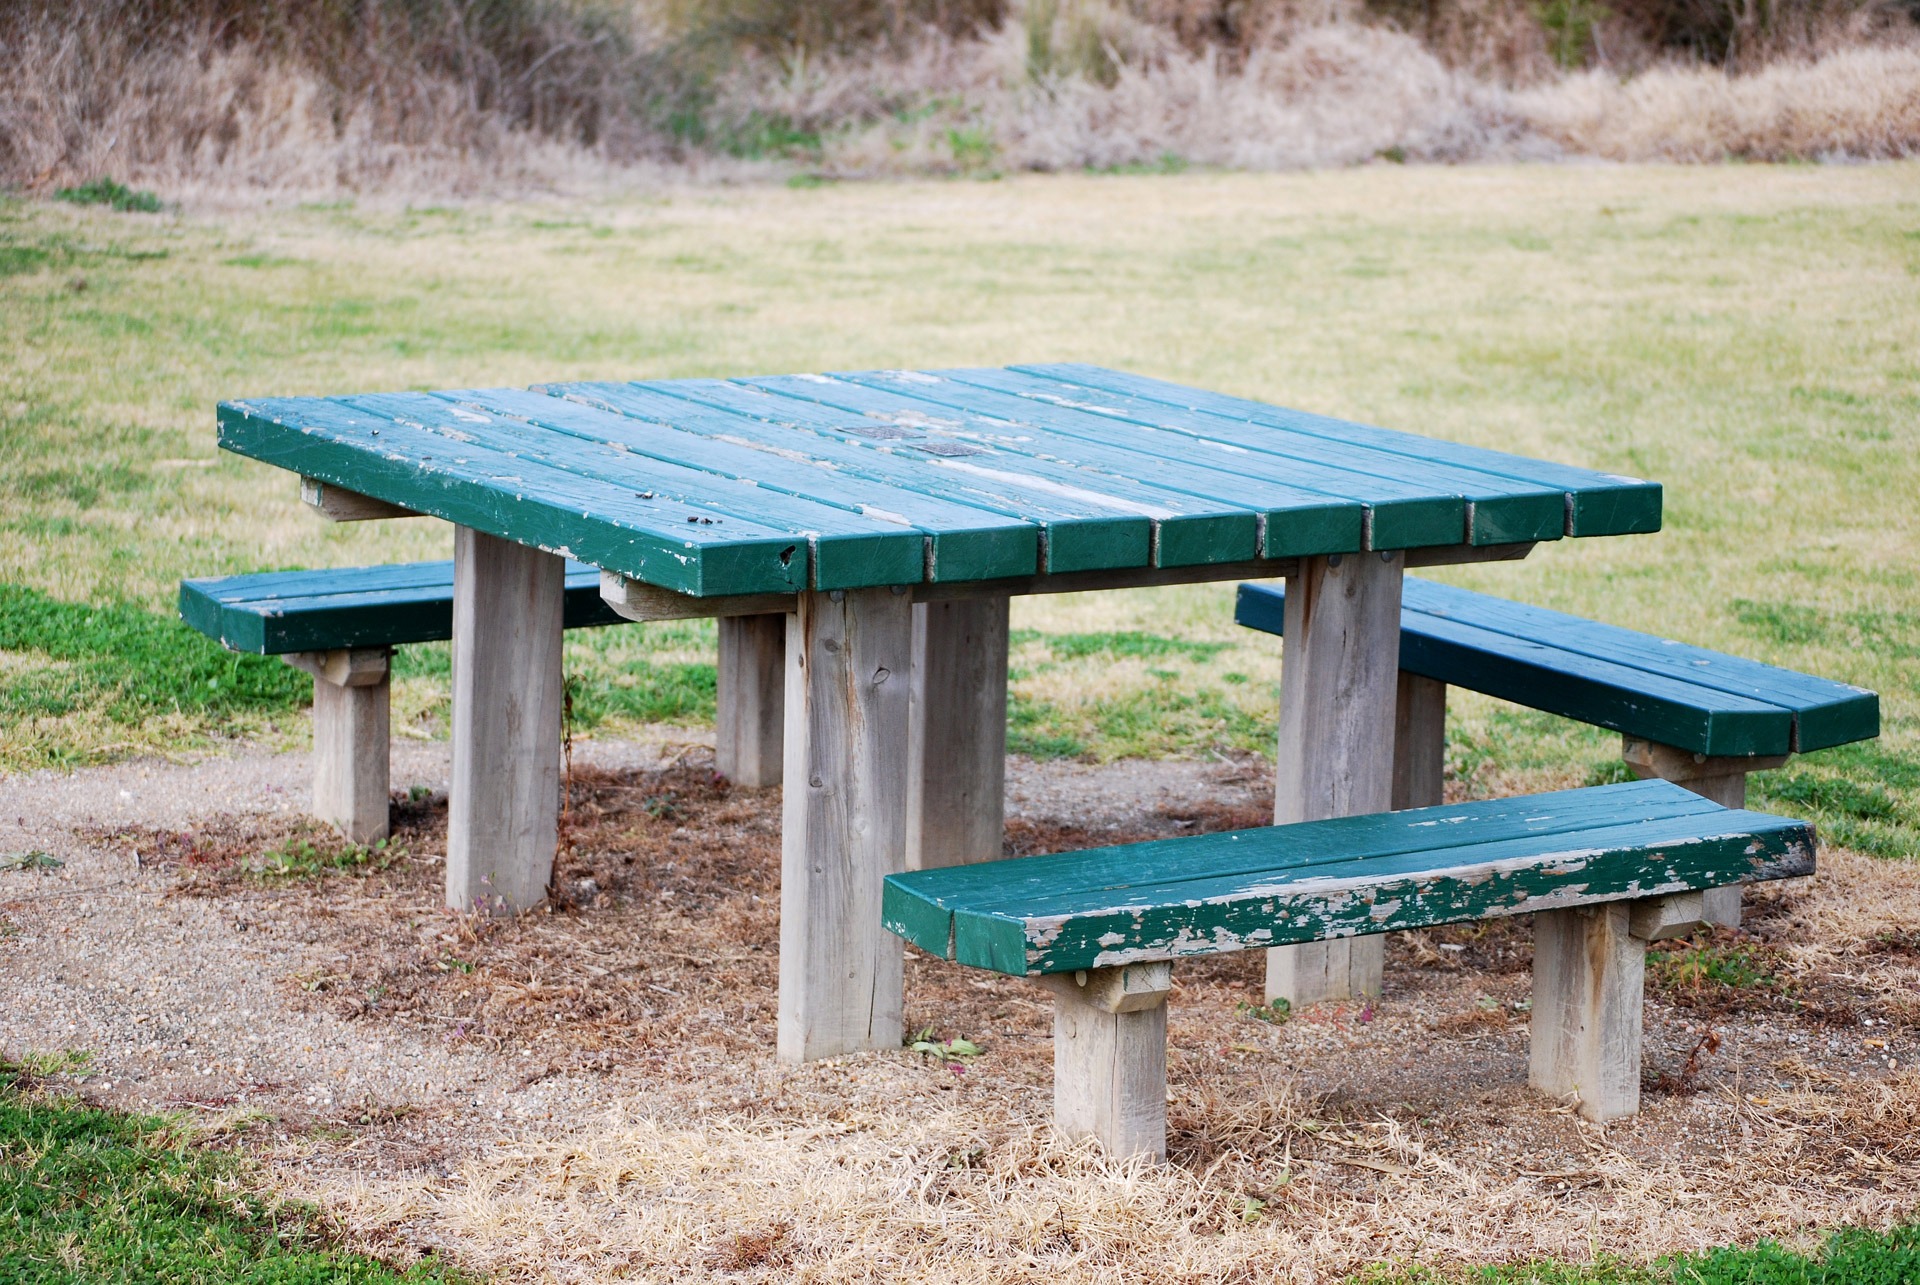
table, outdoor, bench, chair, seat, peaceful, empty, furniture, leisure, park bench, sit, picnic, outdoors, relaxation, wooden, seats, outdoor furniture